Paz Vizsla

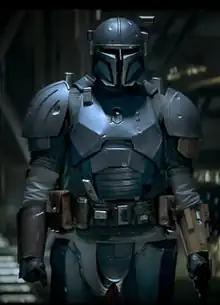
Paz Vizsla in "The Book of Boba Fett"

Paz Vizsla is a fictional character in the "Star Wars" franchise. He first appeared in the first season of the Disney+ television series "The Mandalorian" as a member of the same tribe of Mandalorian warriors in service of the Armorer as the titular character, with whom Vizsla initially clashes with but later assists in repelling a remnant of the Galactic Empire. The two had another altercation in the spin-off series "The Book of Boba Fett" over ownership of the Darksaber, a legendary lightsaber forged by Paz's ancestor, Tarre Vizsla. He then returned in the third season of "The Mandalorian", in which he dies protecting Bo-Katan Kryze.